Pat, Jerusalem

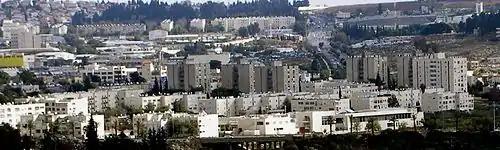
Pat panorama

"Tzomet Pat" (Pat Junction) is located approximately one kilometer west of the neighbourhood, at the end of Yaakov Pat Street, which separates it from the Katamon Hei neighbourhood. The intersection connects to Herzog Street and serves as a major junction in southern Jerusalem, hosting several businesses, shops, and restaurants. A grade separation project was carried out at the intersection for the light rail, and tracks have been installed.